Enzo Francescoli

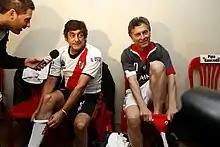
Francescoli and then Chief of Government of Buenos Aires, Mauricio Macri, in an exhibition match in 2012

Since his retirement, Francescoli has only returned to the pitch for exhibition matches, such as those commemorating the retirement of Juan Pablo Sorín, Víctor Aristizábal and Diego Maradona, considered by him to be the greatest player he has seen, and other friends. Maradona almost did not participate in the match since the River Plate fans were strongly opposed to it. "There was no problem for me. There are three things I do not discuss nor with my best friends: Religion, politics and football...things in that person, mistaken or not, advocates a cause," Francescoli said. He added, "[Y]ou'll never hear me saying 'I live and die for River Plate', though I may be much more of a fan than others." After Maradona, the second greatest player he stated he had seen was Zinedine Zidane, an opinion he admits was heavily influenced by emotional reasons, as Zidane was a big fan of Francescoli.